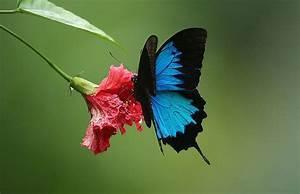
butterfly